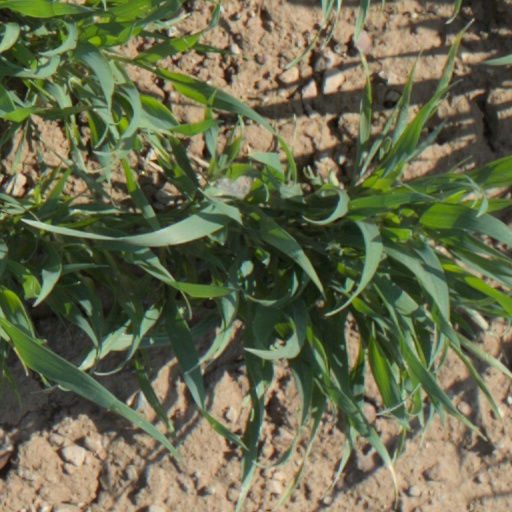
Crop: wheat